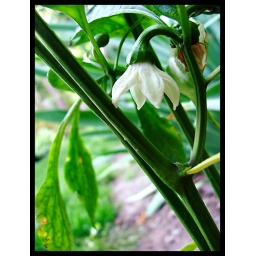
bell pepper plan -- that tiny green ball in the background is a baby pepper!